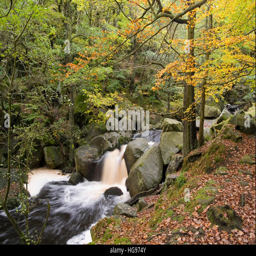
river flows through autumn woodland in the rocky river valley